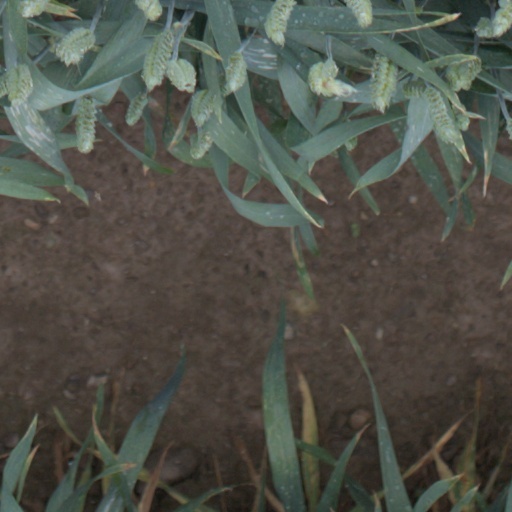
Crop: wheat